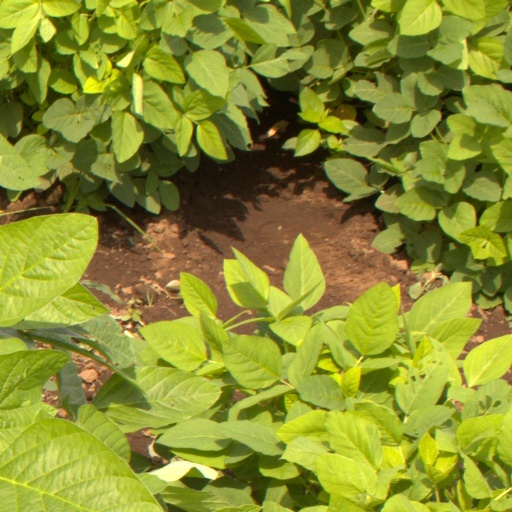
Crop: soybean